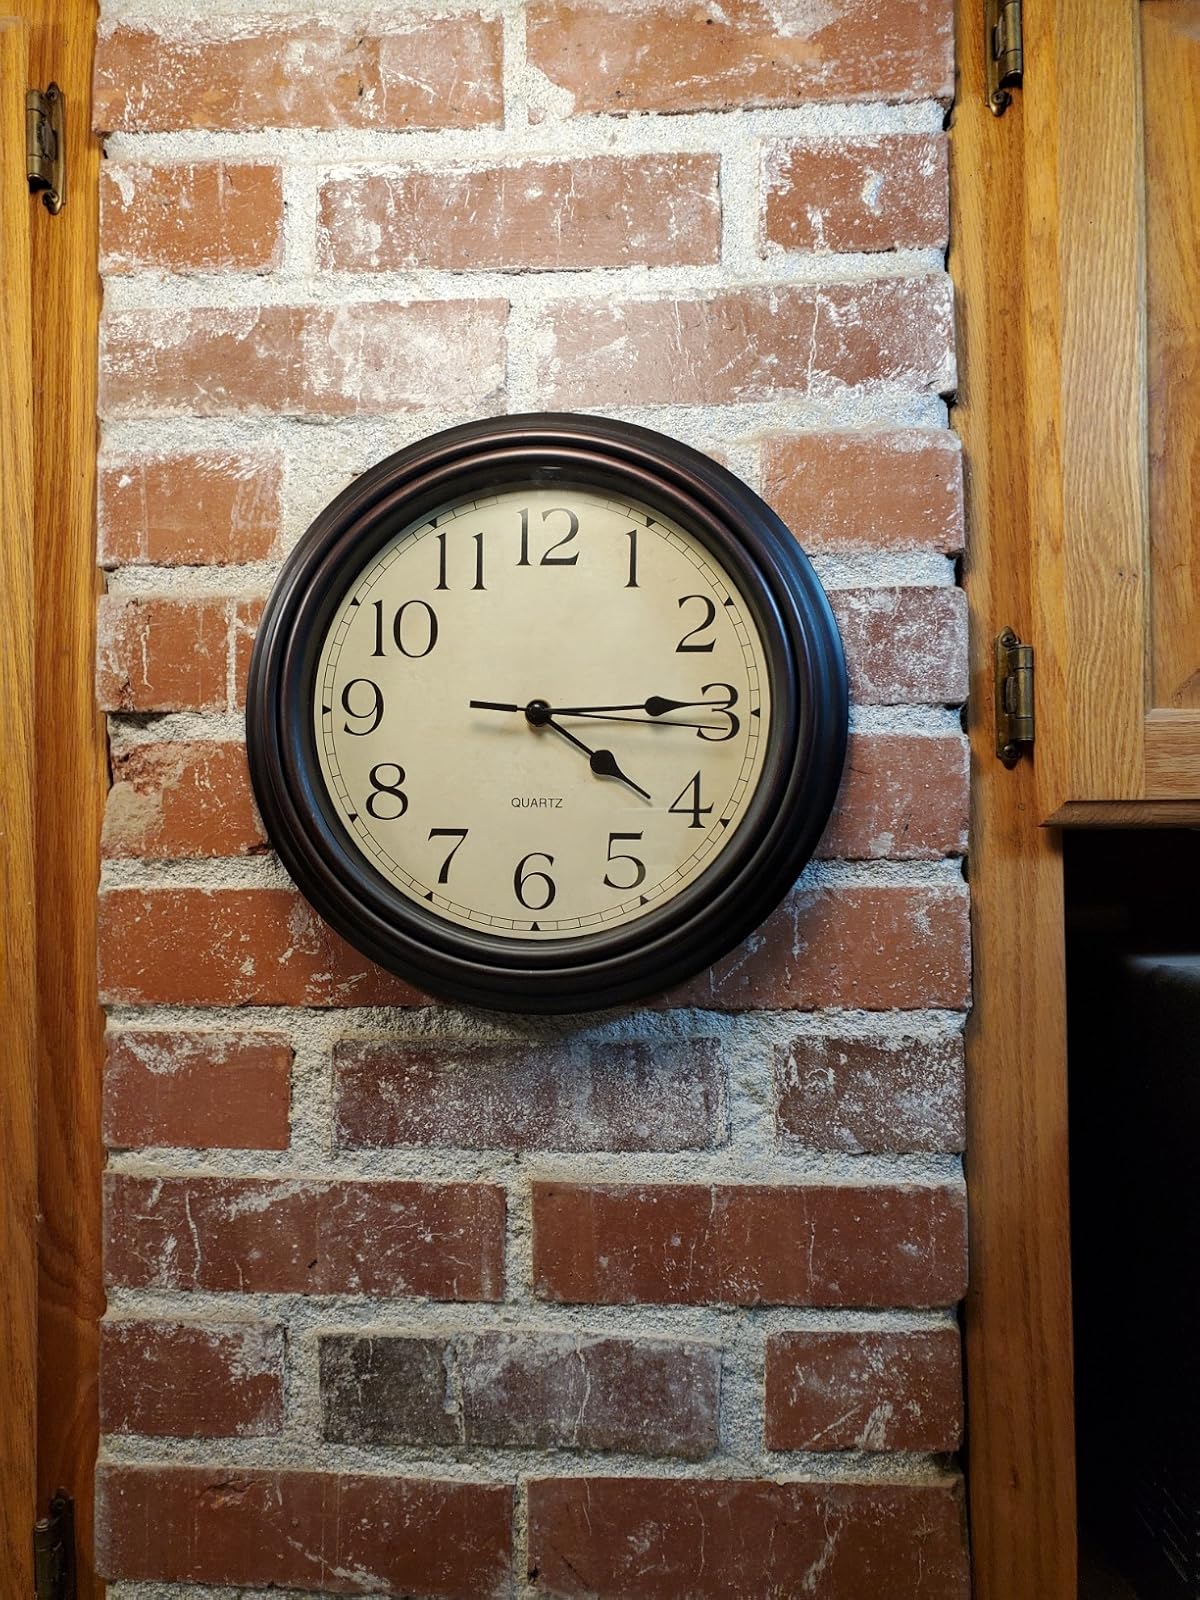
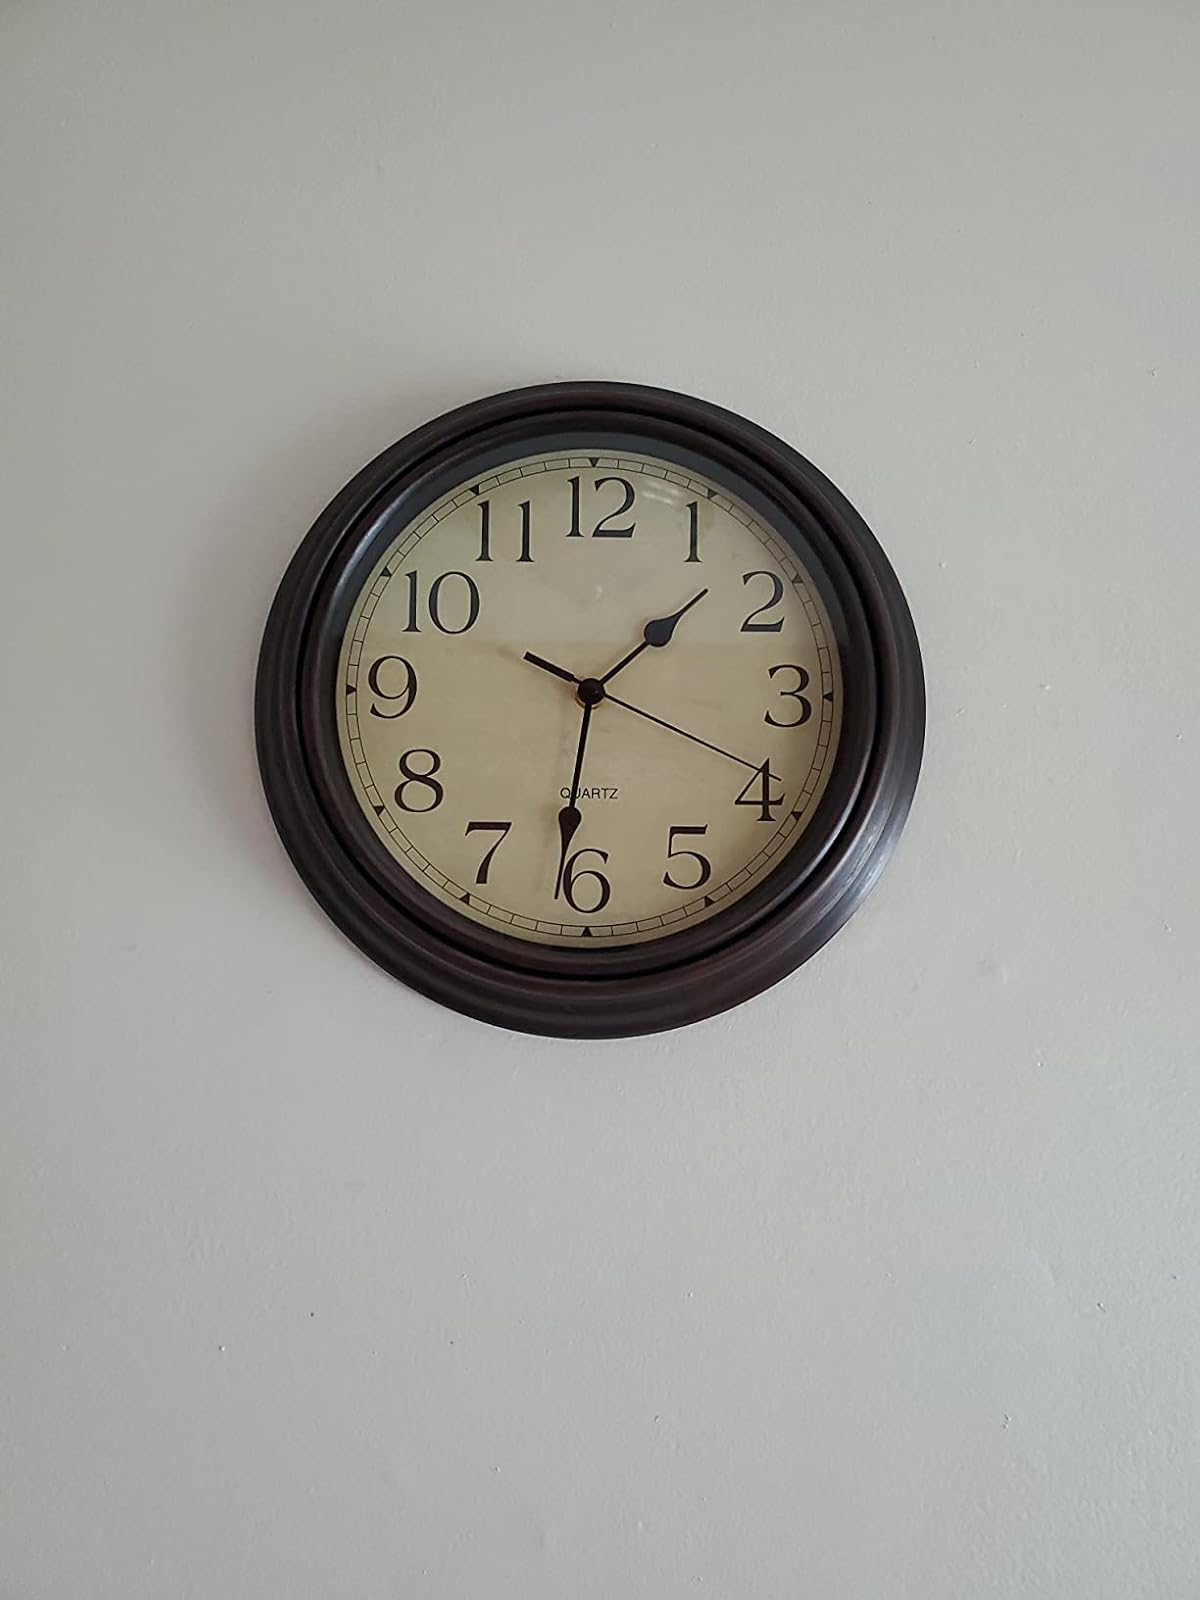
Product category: clock
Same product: yes